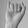
ASL letter: I